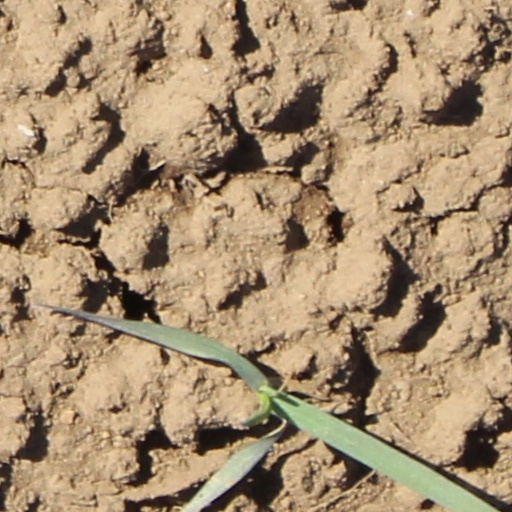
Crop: wheat